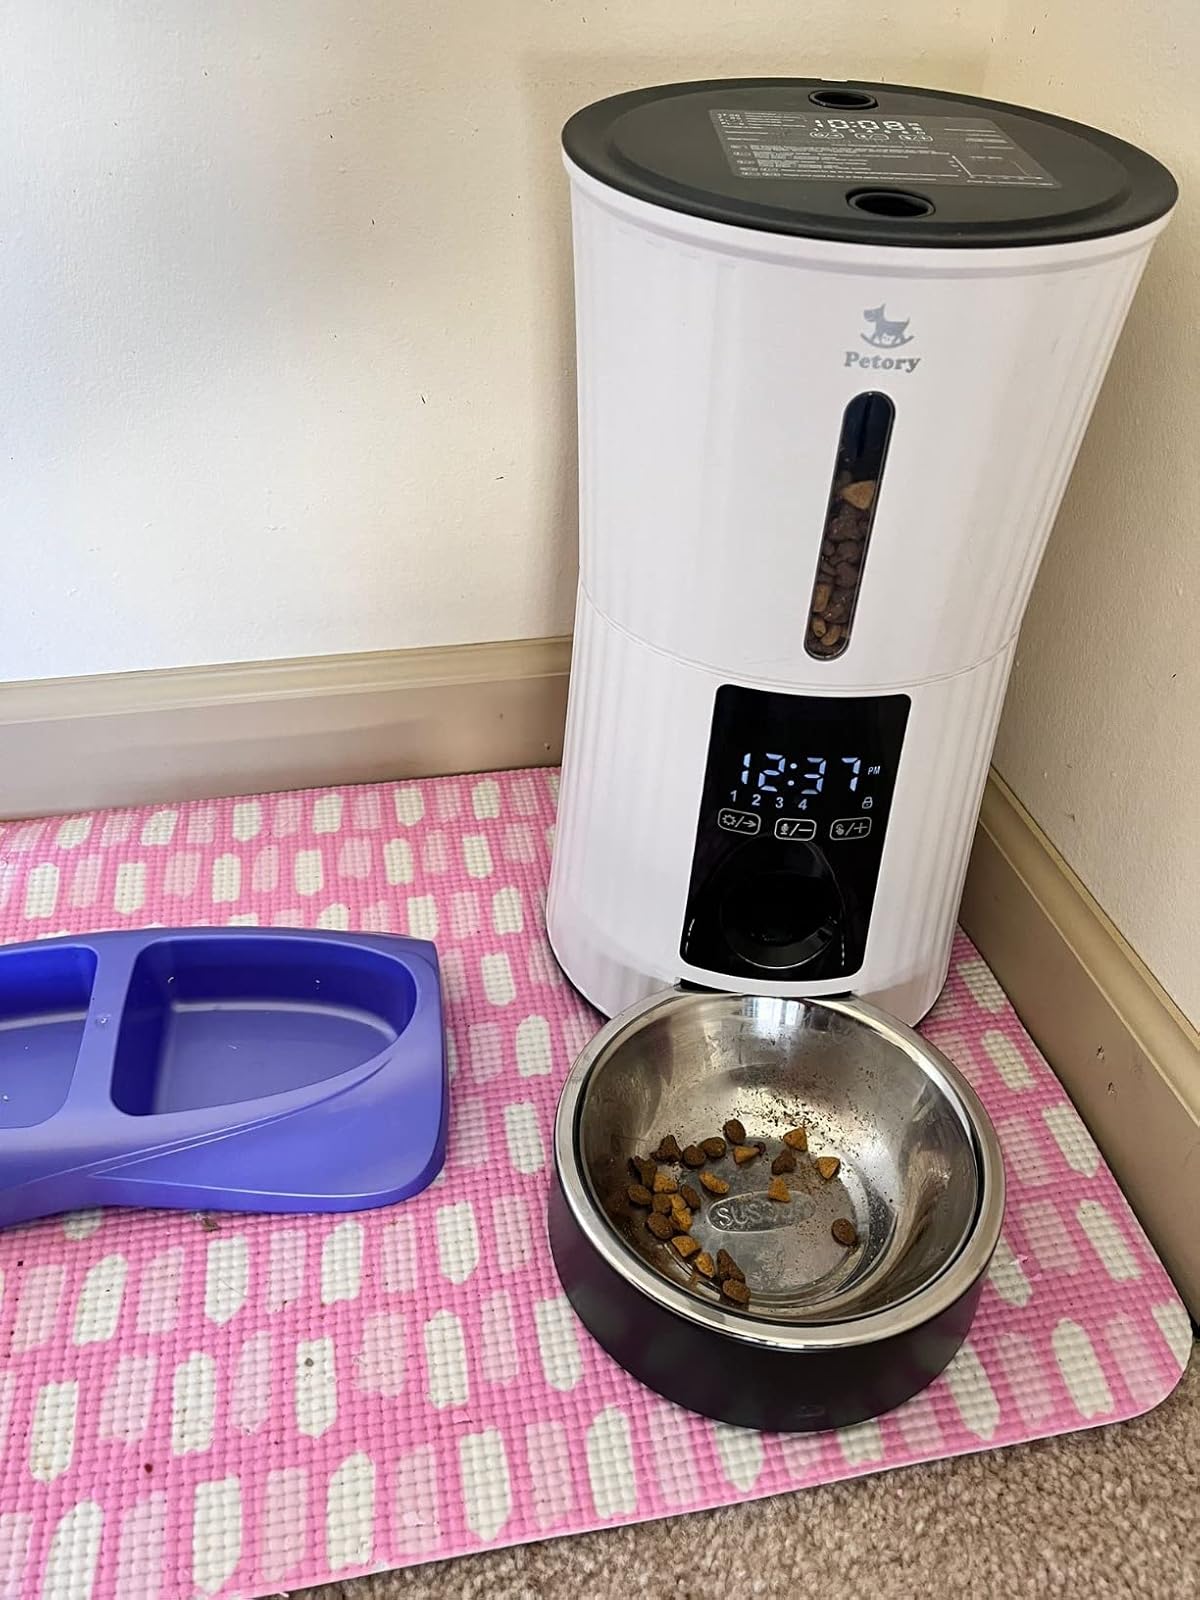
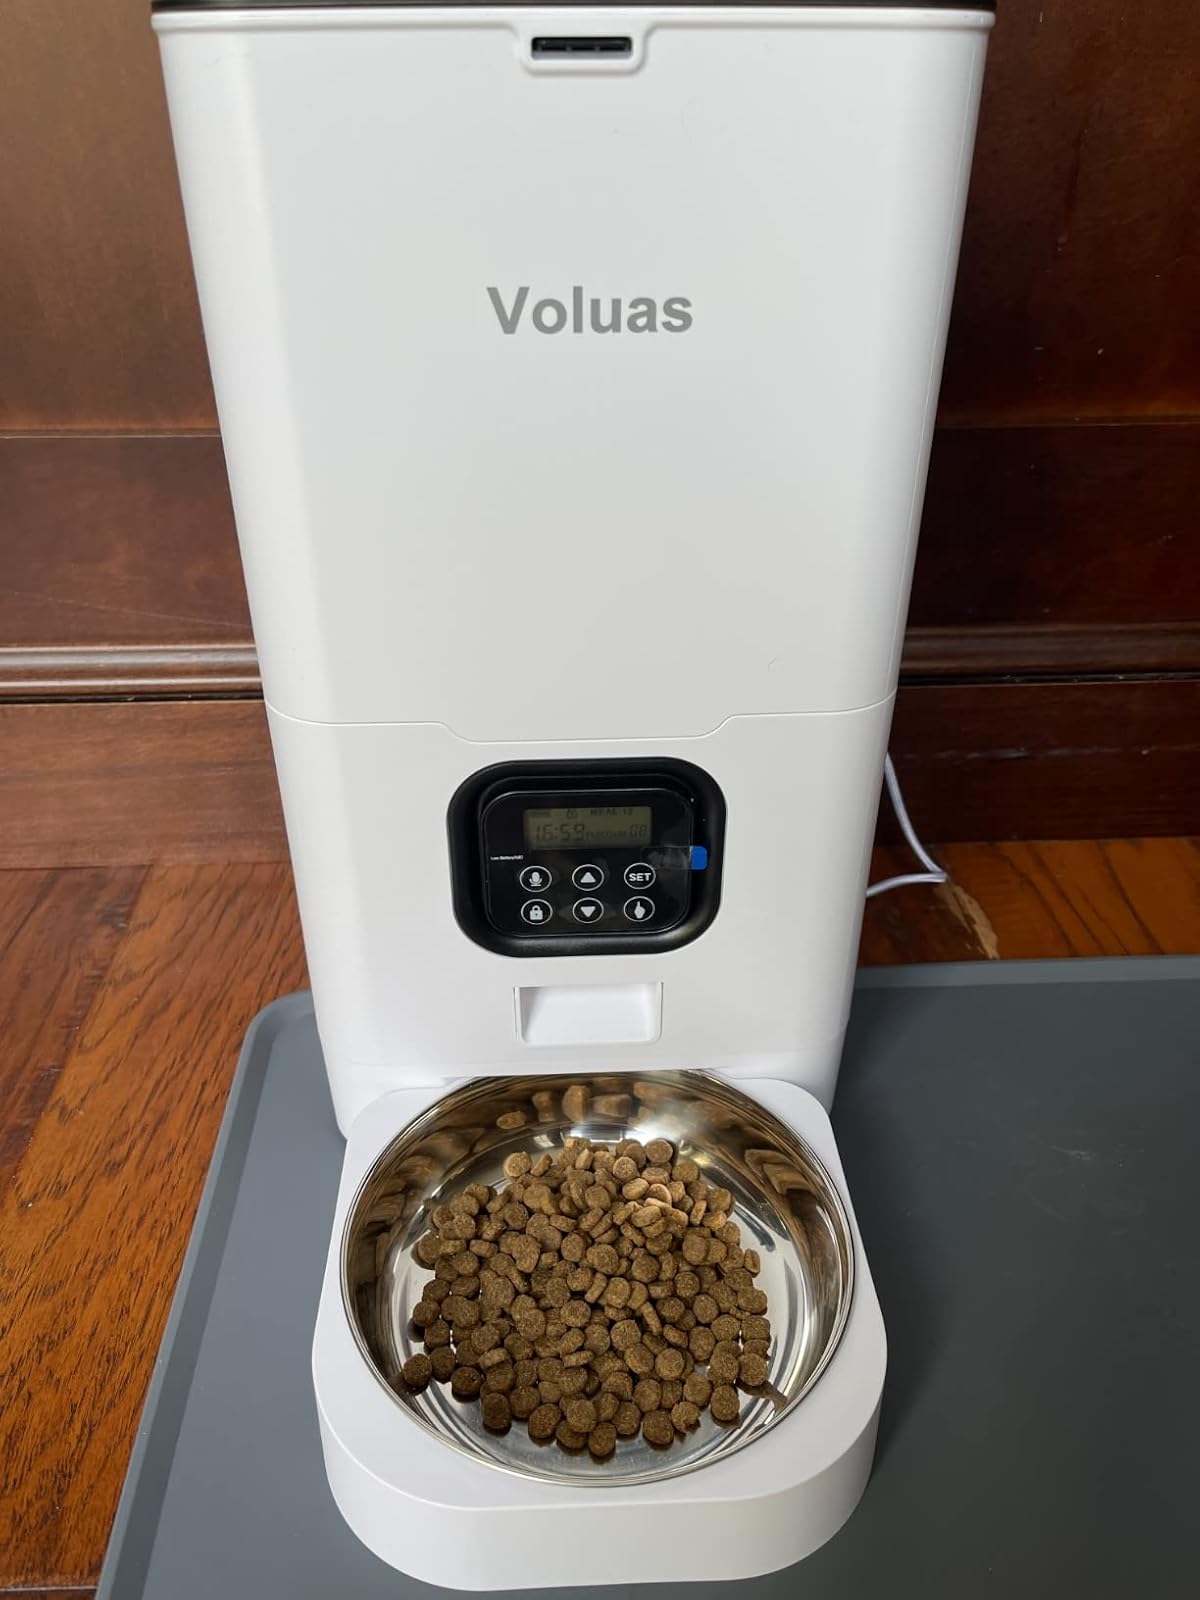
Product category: items_feeder
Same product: no